Sky position (RA, Dec in degrees): 192.873, -3.23
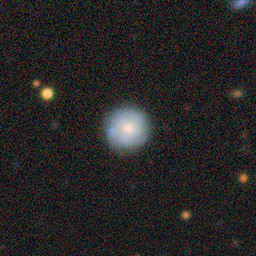
Galaxy morphology: Round Smooth Galaxies